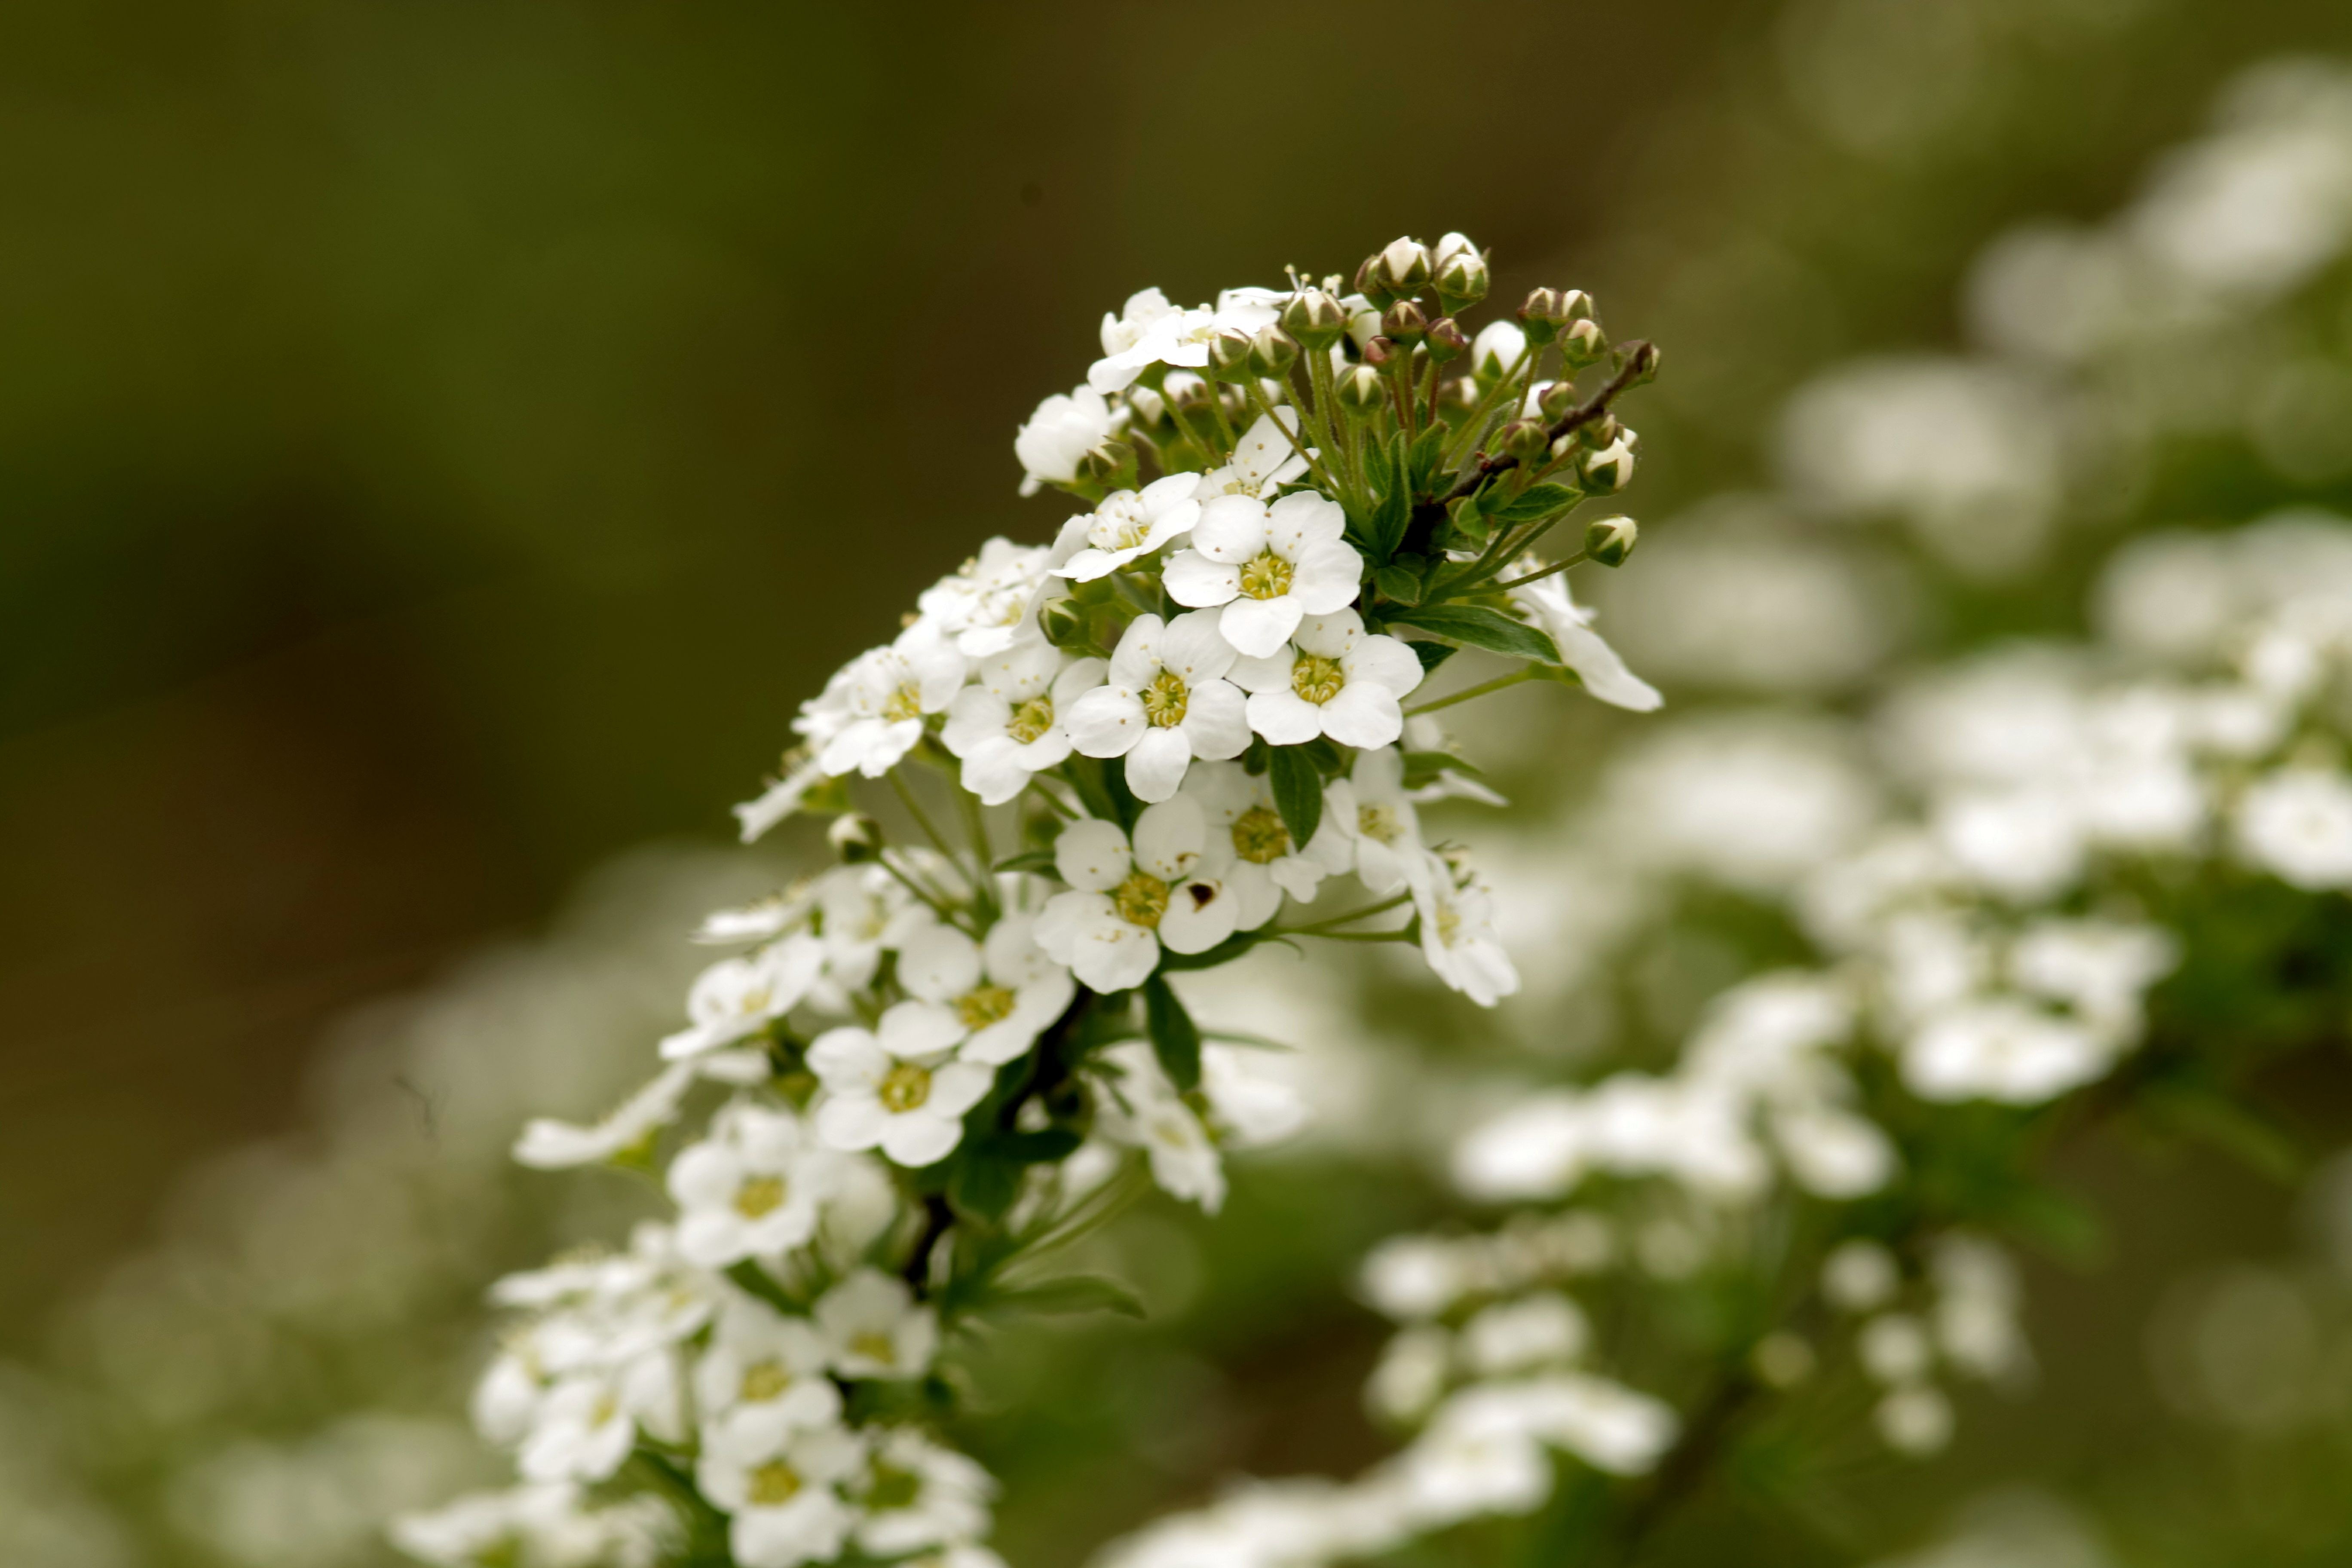
nature, branch, blossom, plant, white, flower, food, spring, green, produce, botany, garden, closeup, flora, cream, wildflower, flowers, close up, shrub, composition, delicate, flowering, minor, macro photography, small flowers, flowering plant, the delicacy, a lot, cow parsley, land plant, lobularia maritima, sweet alyssum